History of Manchester United F.C. (1969–1986)

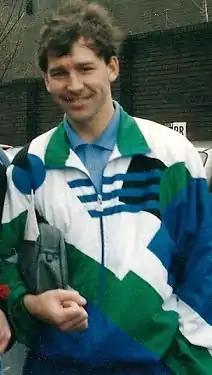
A smiling man with dark hair wearing a white, green and blue tracksuit top over a blue shirt. He is holding a washbag under his right arm.

United chairman Martin Edwards searched for a new manager in hope of finding someone who could bring the league title to United. The most likely candidate for the job was Lawrie McMenemy, whose Southampton had shocked United in the FA Cup final five years earlier and were now competing in the upper reaches of the First Division. Brian Clough, who had taken Nottingham Forest to promotion to the league title to two European Cup triumphs in four successive seasons, was also rumoured to be linked with the vacancy, but chairman Martin Edwards insisted that United would not be making an approach for Clough. Bobby Robson, whose Ipswich Town side had just won the UEFA Cup), was also named as a possible candidate, as was Ron Saunders, who had just guided Aston Villa to their first league title in 71 years. But in the end, it was Ron Atkinson who got the job.